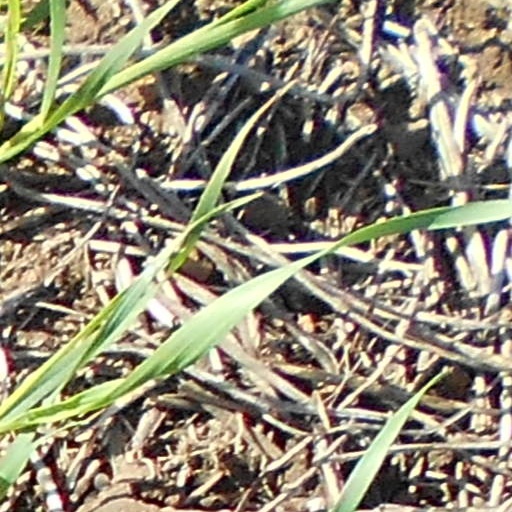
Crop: wheat